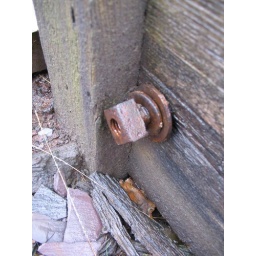
What's left of the base of a slate dressing machine in the the Dinorwig quarry